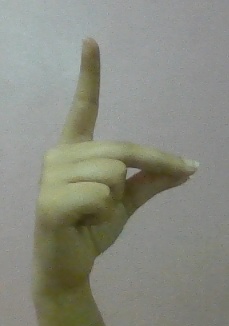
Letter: ta